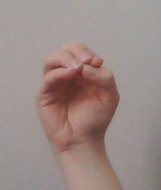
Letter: ha